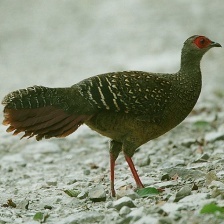
Species: SWINHOES PHEASANT
Scientific name: LOPHURA SWINHOII